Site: brandenburg
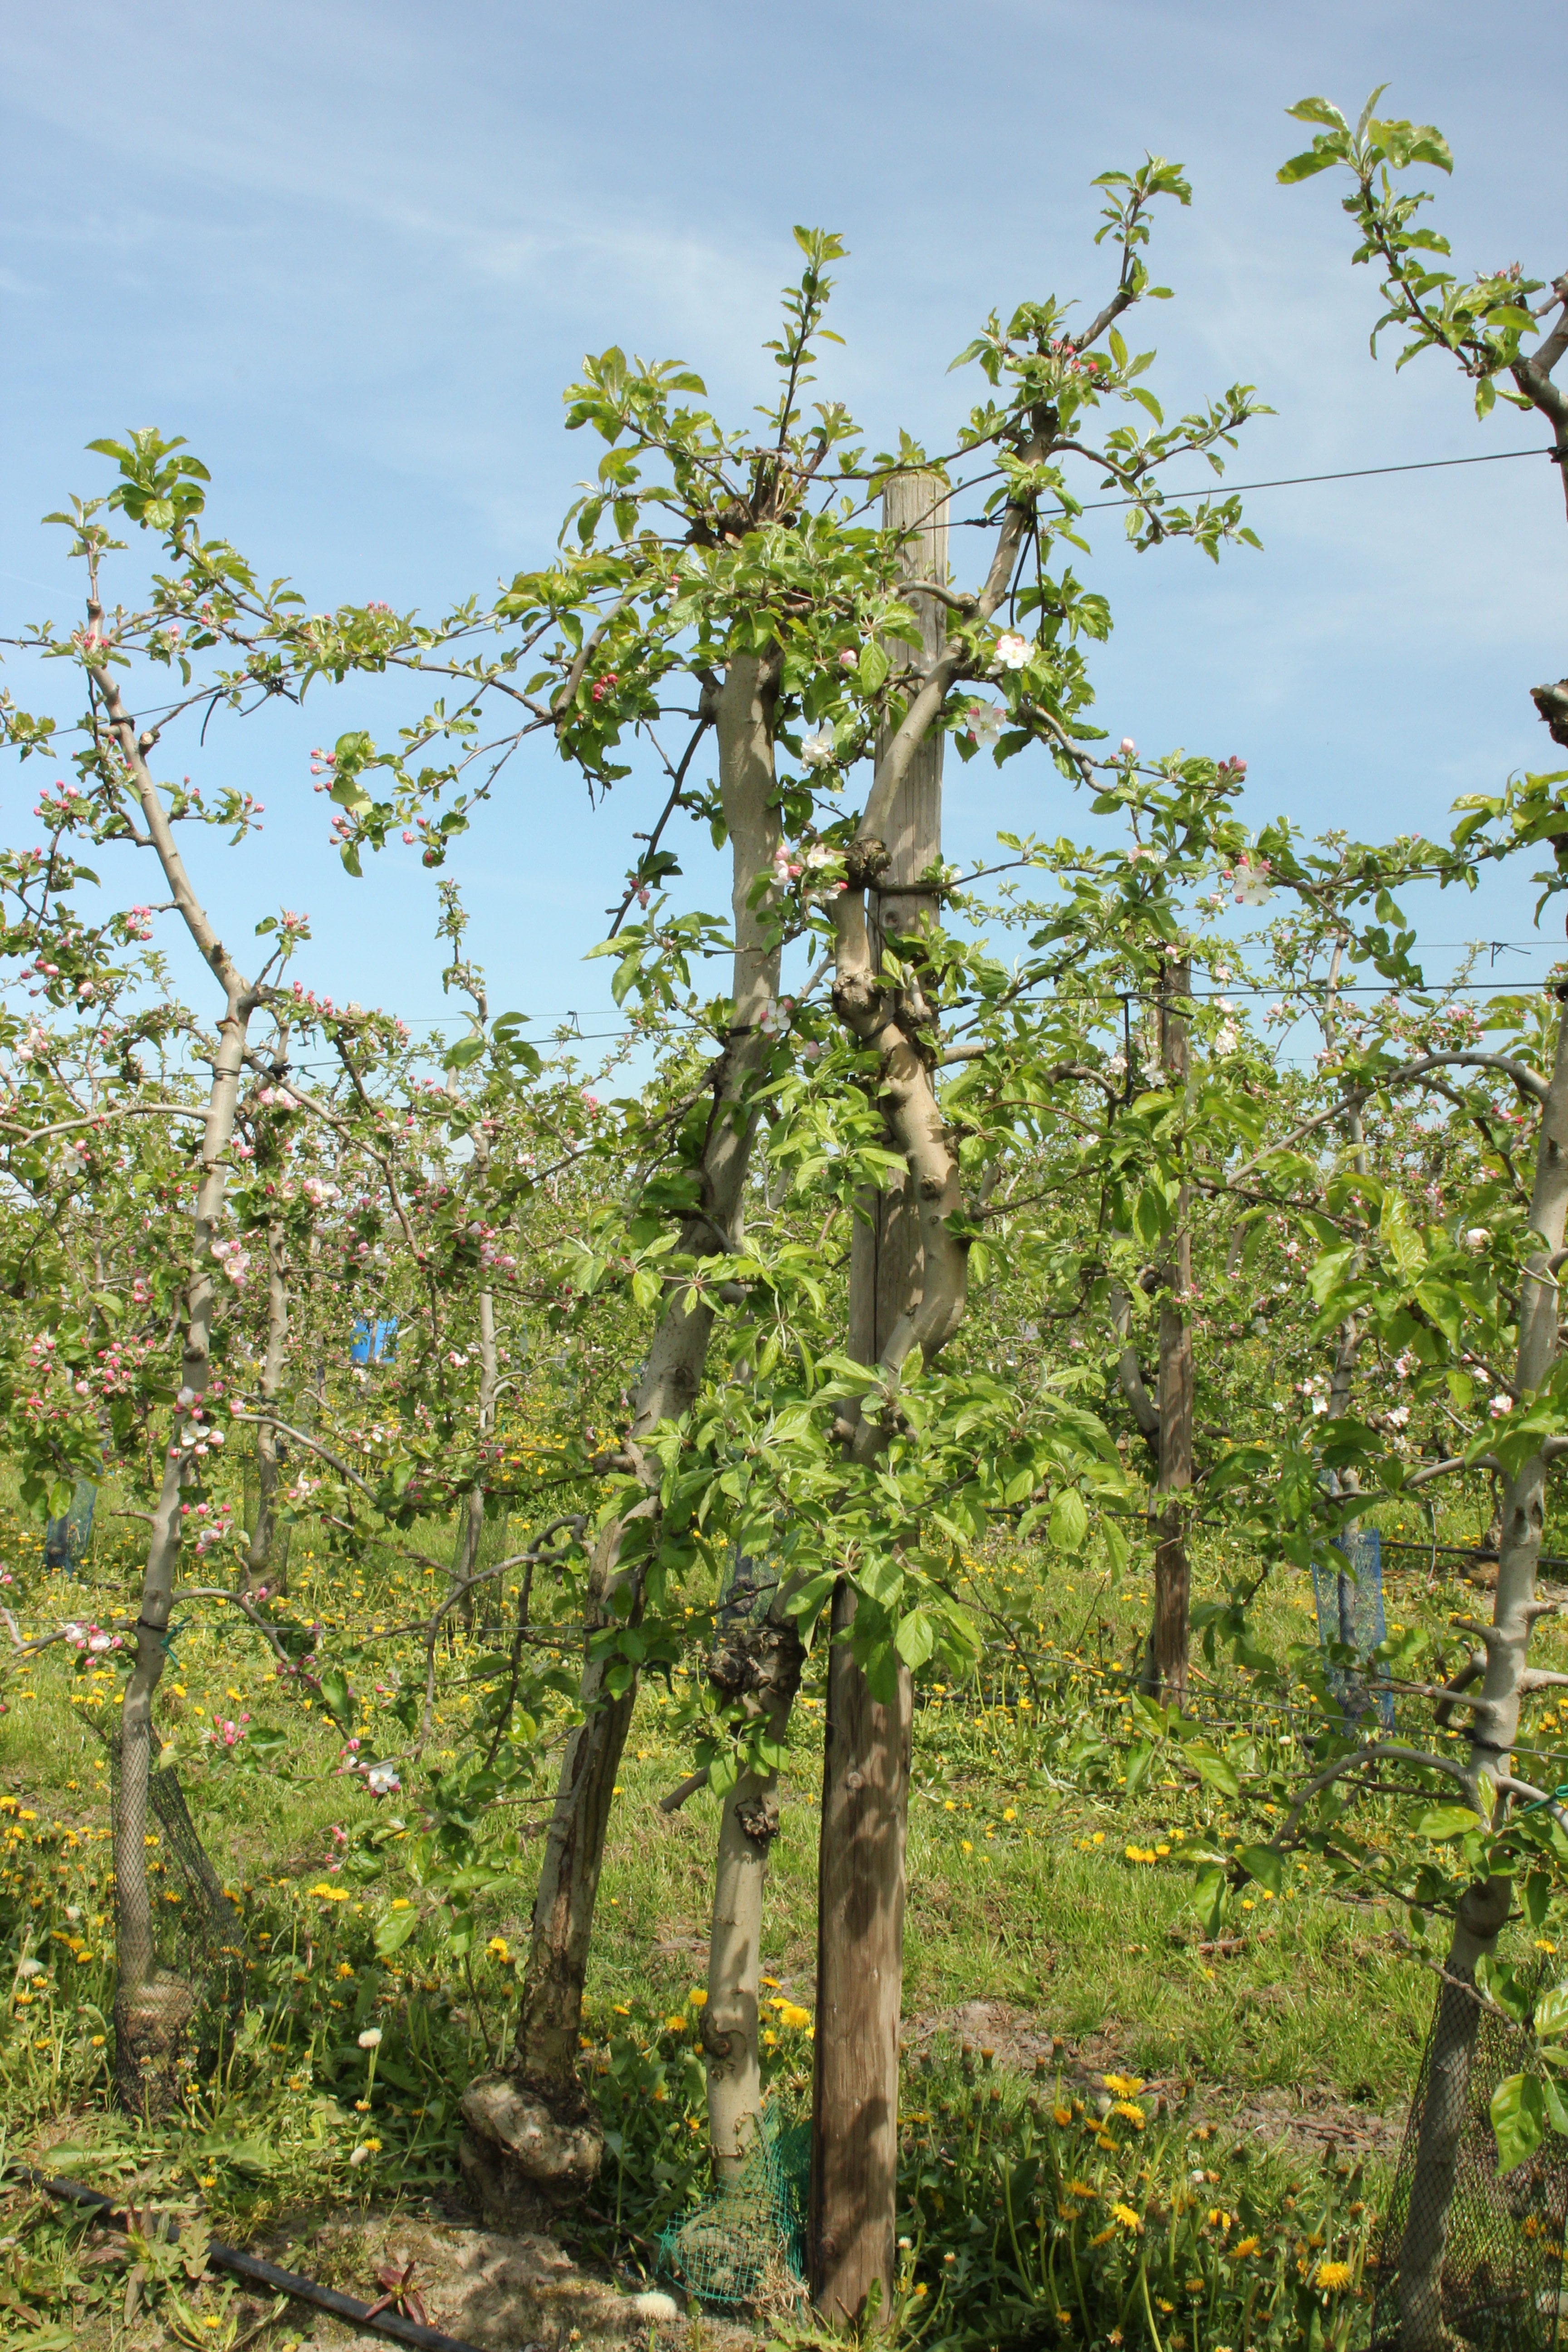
Growth stage (BBCH 60): Flowering